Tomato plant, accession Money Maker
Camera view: vertical (180 deg); turntable rotation: 60 degrees
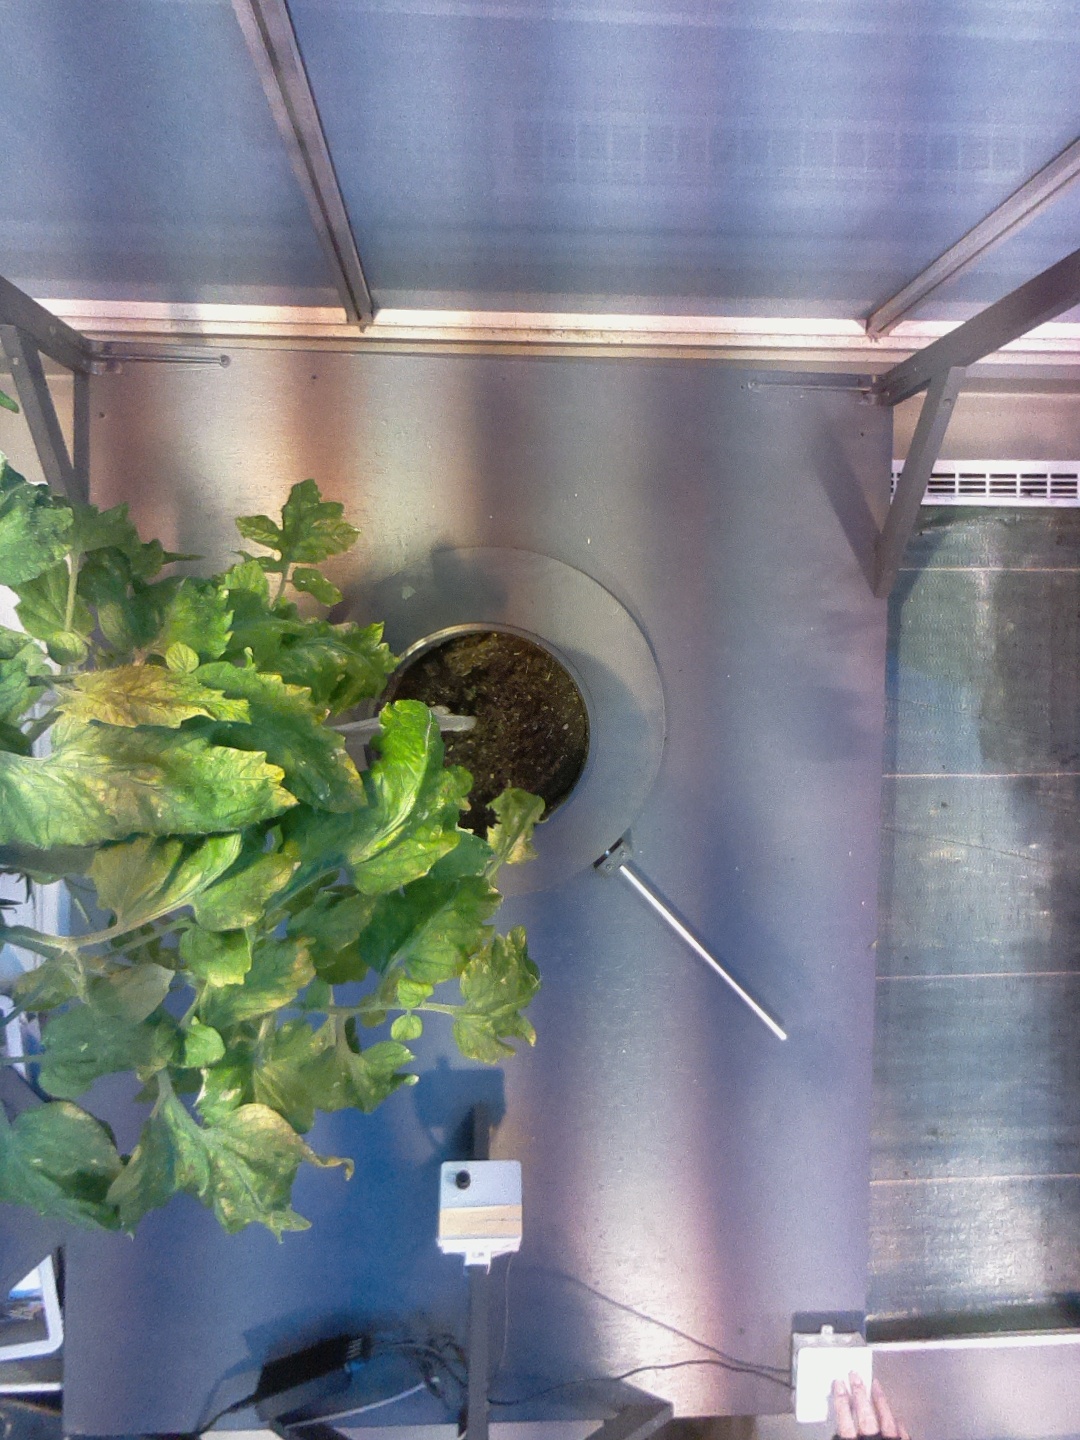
BBCH growth stage 75: 50%-60% of final fruit size